Noisy miner

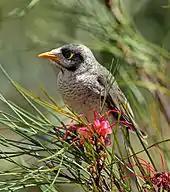
Cultivated grevilleas are a key urban food source.

Eggs vary greatly in size, shape and markings, but are generally elongated ovals; white to cream or pinkish or buff coloured; freckled, spotted or blotched with reddish brown to chestnut or a purplish red, sometimes with underlying markings of violet or purplish grey. The clutch consists of two to four eggs. Incubation is by the female only, and the incubation period is around sixteen days. Hatching is asynchronous, with up to six days being recorded between the hatching of the first and last chicks in a clutch. Young are naked at hatching, and develop a cover of down within two to three days. The fledging period is around sixteen days, and young begin to find food for themselves between twenty-six and thirty days after fledging, but are still regularly fed by adults to thirty-five days. The young leave the nest before they are fully fledged, and only able to fly downwards, and scramble up. They do not go far from the nest, return to it at night, and take some weeks to completely leave the nest. Many fledglings are found on the ground and in low shrubs during this period, where they continue to be cared for until they can make their way up into the trees. These birds are often mistakenly 'rescued'. The fledglings seek out siblings if separated, and huddle together for up to three weeks after fledging.